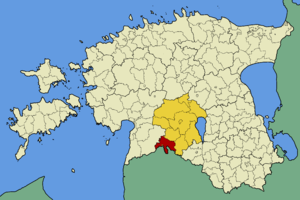
La commune d'Abja ; est une ancienne municipalité rurale du sud de l'Estonie, située dans la province de Viljandi. Elle s'étend sur une surface de 290,21 km² et compte une population de 2 209 habitants. Elle est à la frontière avec la Lettonie.